Law enforcement in Syria

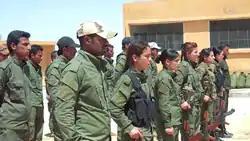
Members of the Raqqa internal security forces in Ayn Issa.

The Asayîş or Asayish (Kurdish for "security") is the official security organisation of the autonomous administration in Rojava (Syrian Kurdistan). It was formed during the Syrian Civil War to police areas controlled by the Kurdish Supreme Committee.